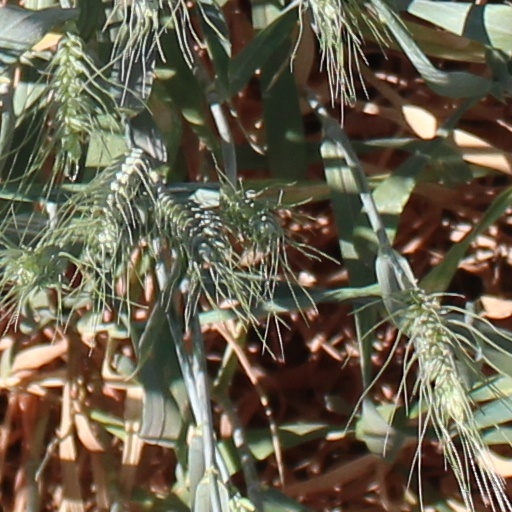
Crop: wheat